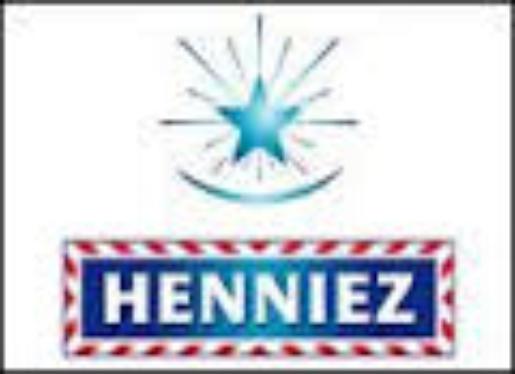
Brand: Henniez
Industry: Food